Francesco Reda

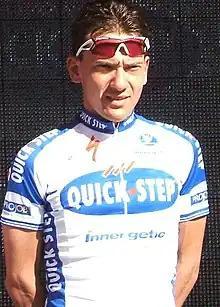
Reda at the 2009 Tour Down Under

Francesco Reda (born 19 November 1982) is an Italian professional road bicycle racer, who is currently suspended from the sport, after testing positive for erythropoietin (EPO).